The Black Orchid (film)

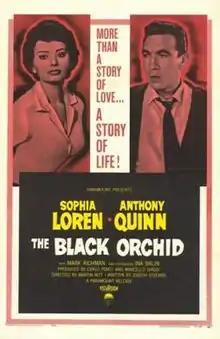
Theatrical release poster

The Black Orchid is a 1959 American drama film directed by Martin Ritt and starring Sophia Loren and Anthony Quinn. Supporting actors include Peter Mark Richman, Virginia Vincent, Frank Puglia, Jimmy Baird, Naomi Stevens, Whit Bissell and Ina Balin.